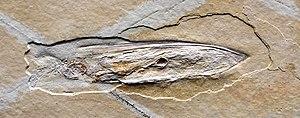
Fossile de Plesioteuthis prisca (Tithonien, Jurassique supérieur), récolté à Solnhofen et exposé dans le muséum d'histoire naturelle de Berlin.
Les Plesioteuthididae, plésioteuthididés en français, forment une famille éteinte de calmars.
Plesioteuthis est un genre éteint de céphalopodes de l'ordre des calmars et de la famille également éteinte des Plesioteuthididae à laquelle il a donné son nom.